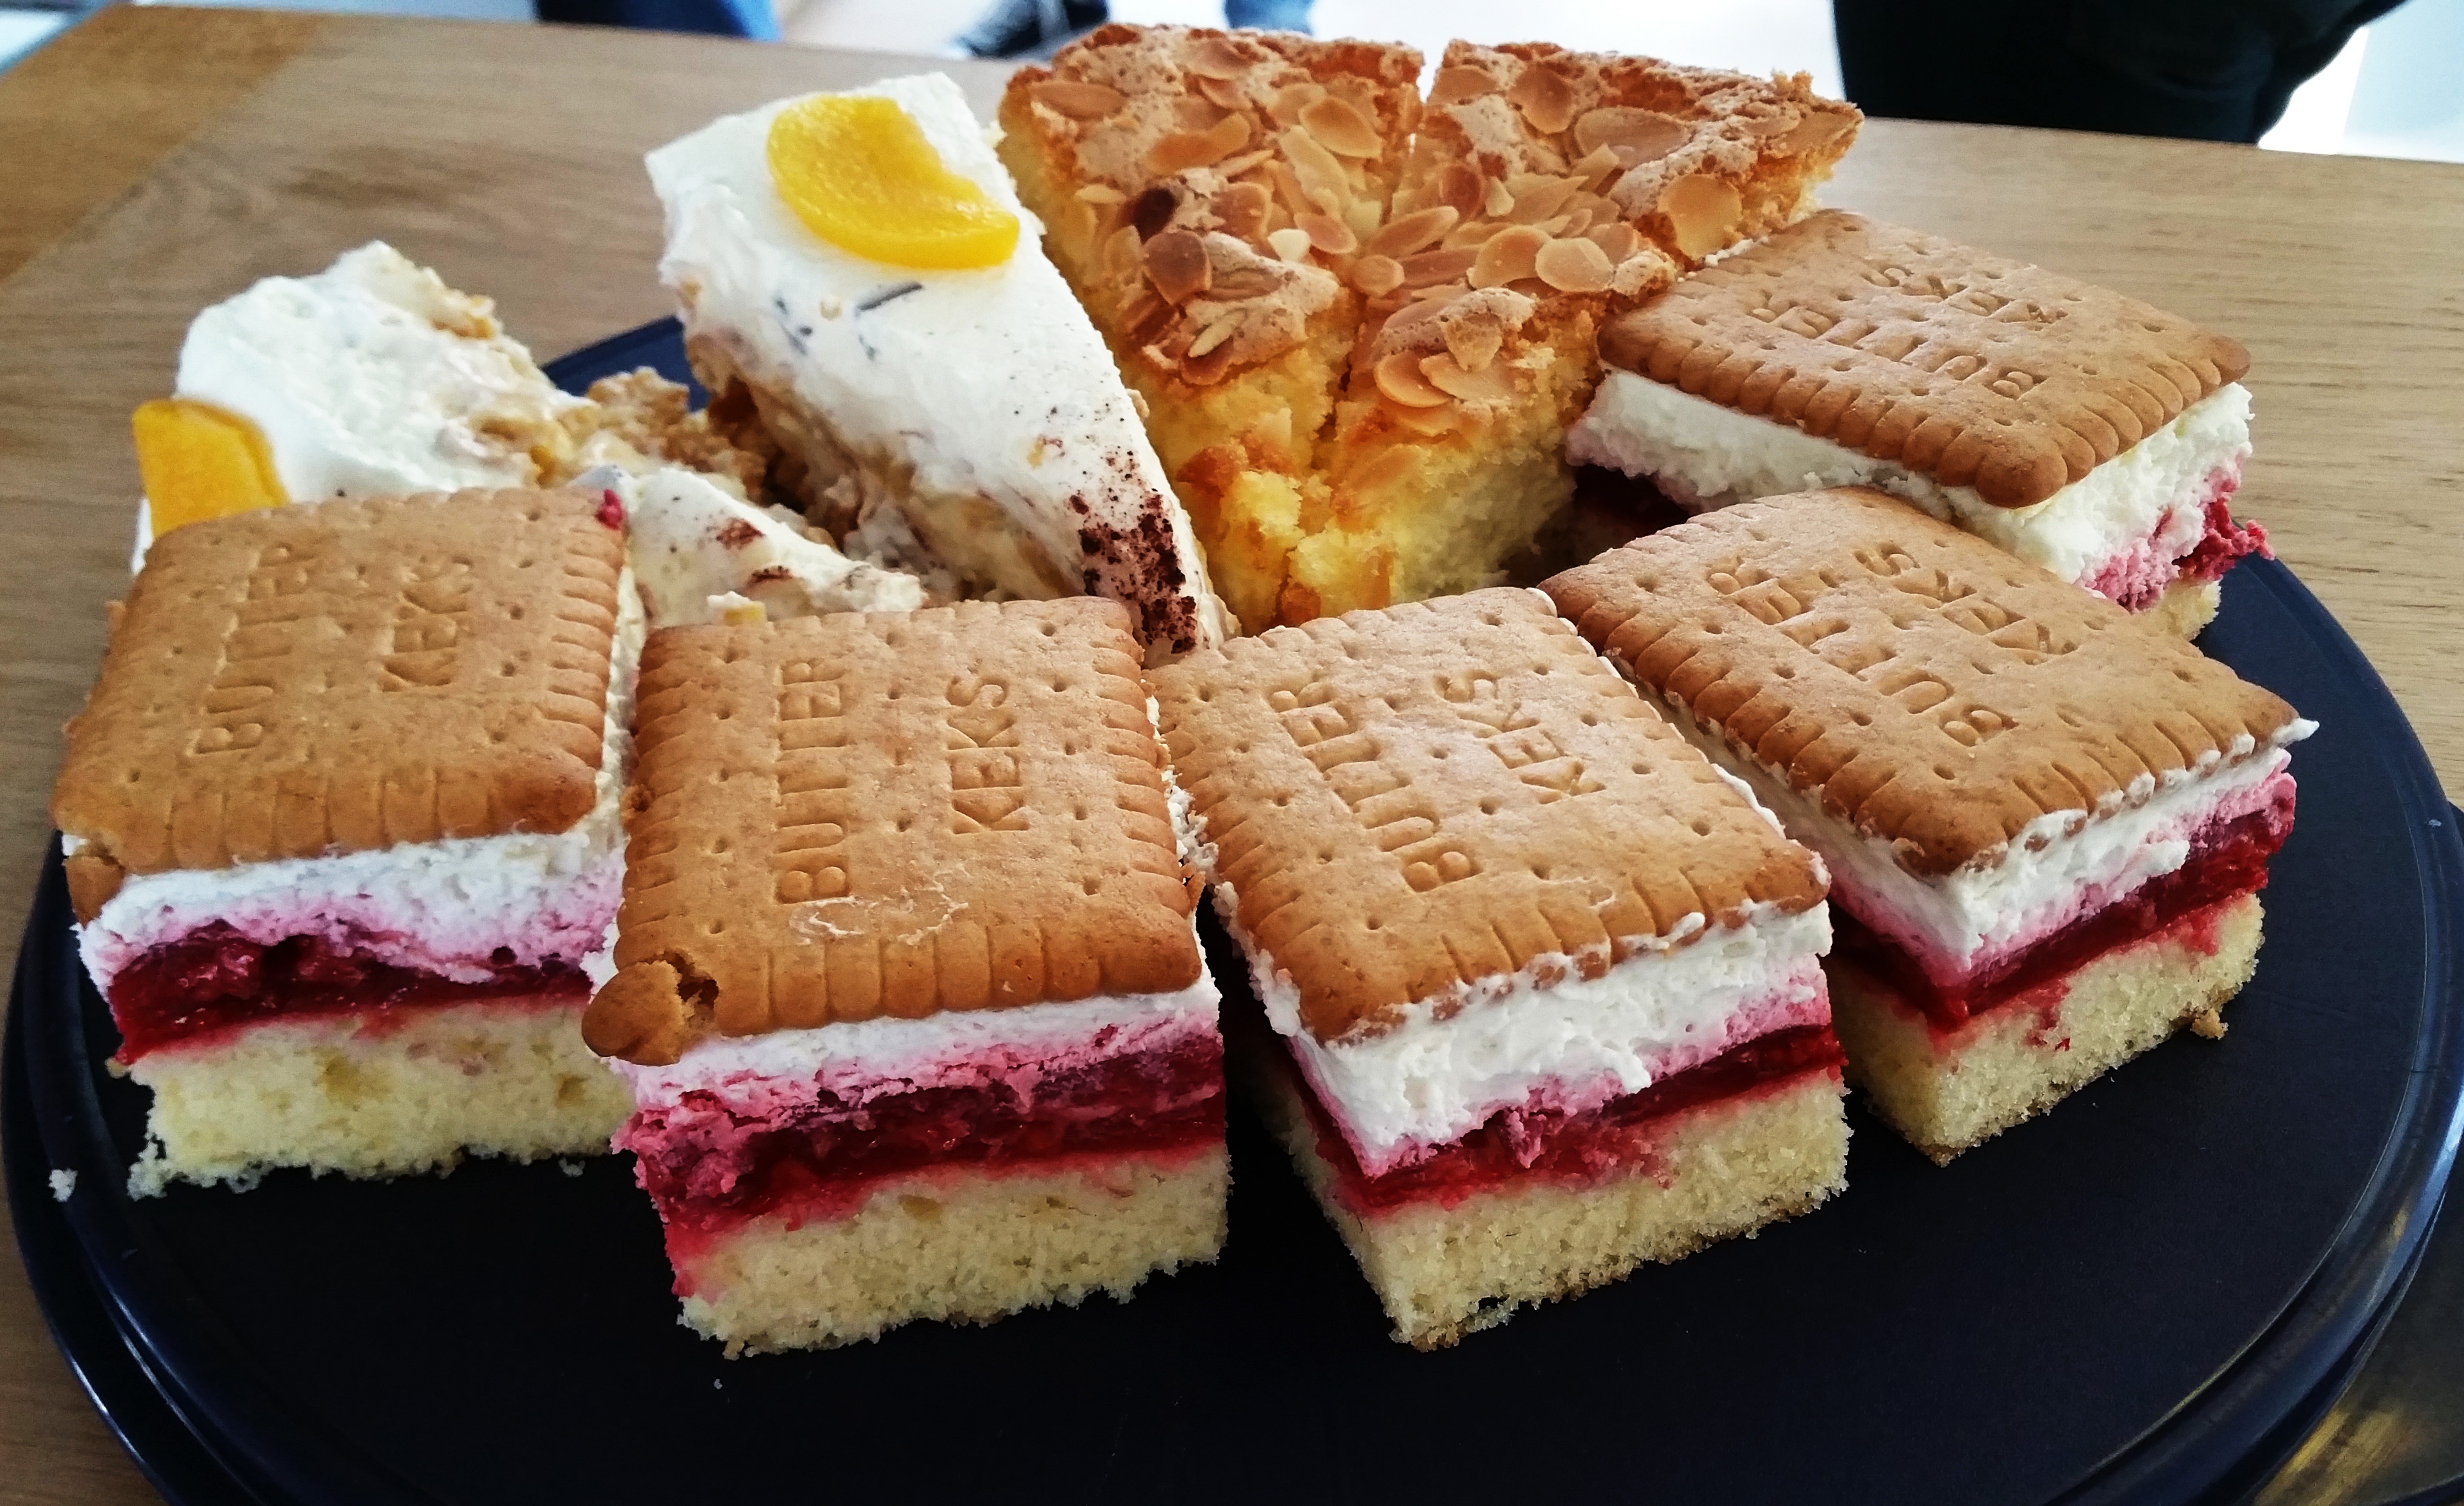
sweet, dish, meal, food, spring, produce, breakfast, baking, dessert, lunch, cuisine, delicious, cake, calories, bake, pastries, sugar, birthday, sweetness, benefit from, confectionery, baked goods, delicacy, hand made sweets, unhealthy, torte, calorie bomb, eating food